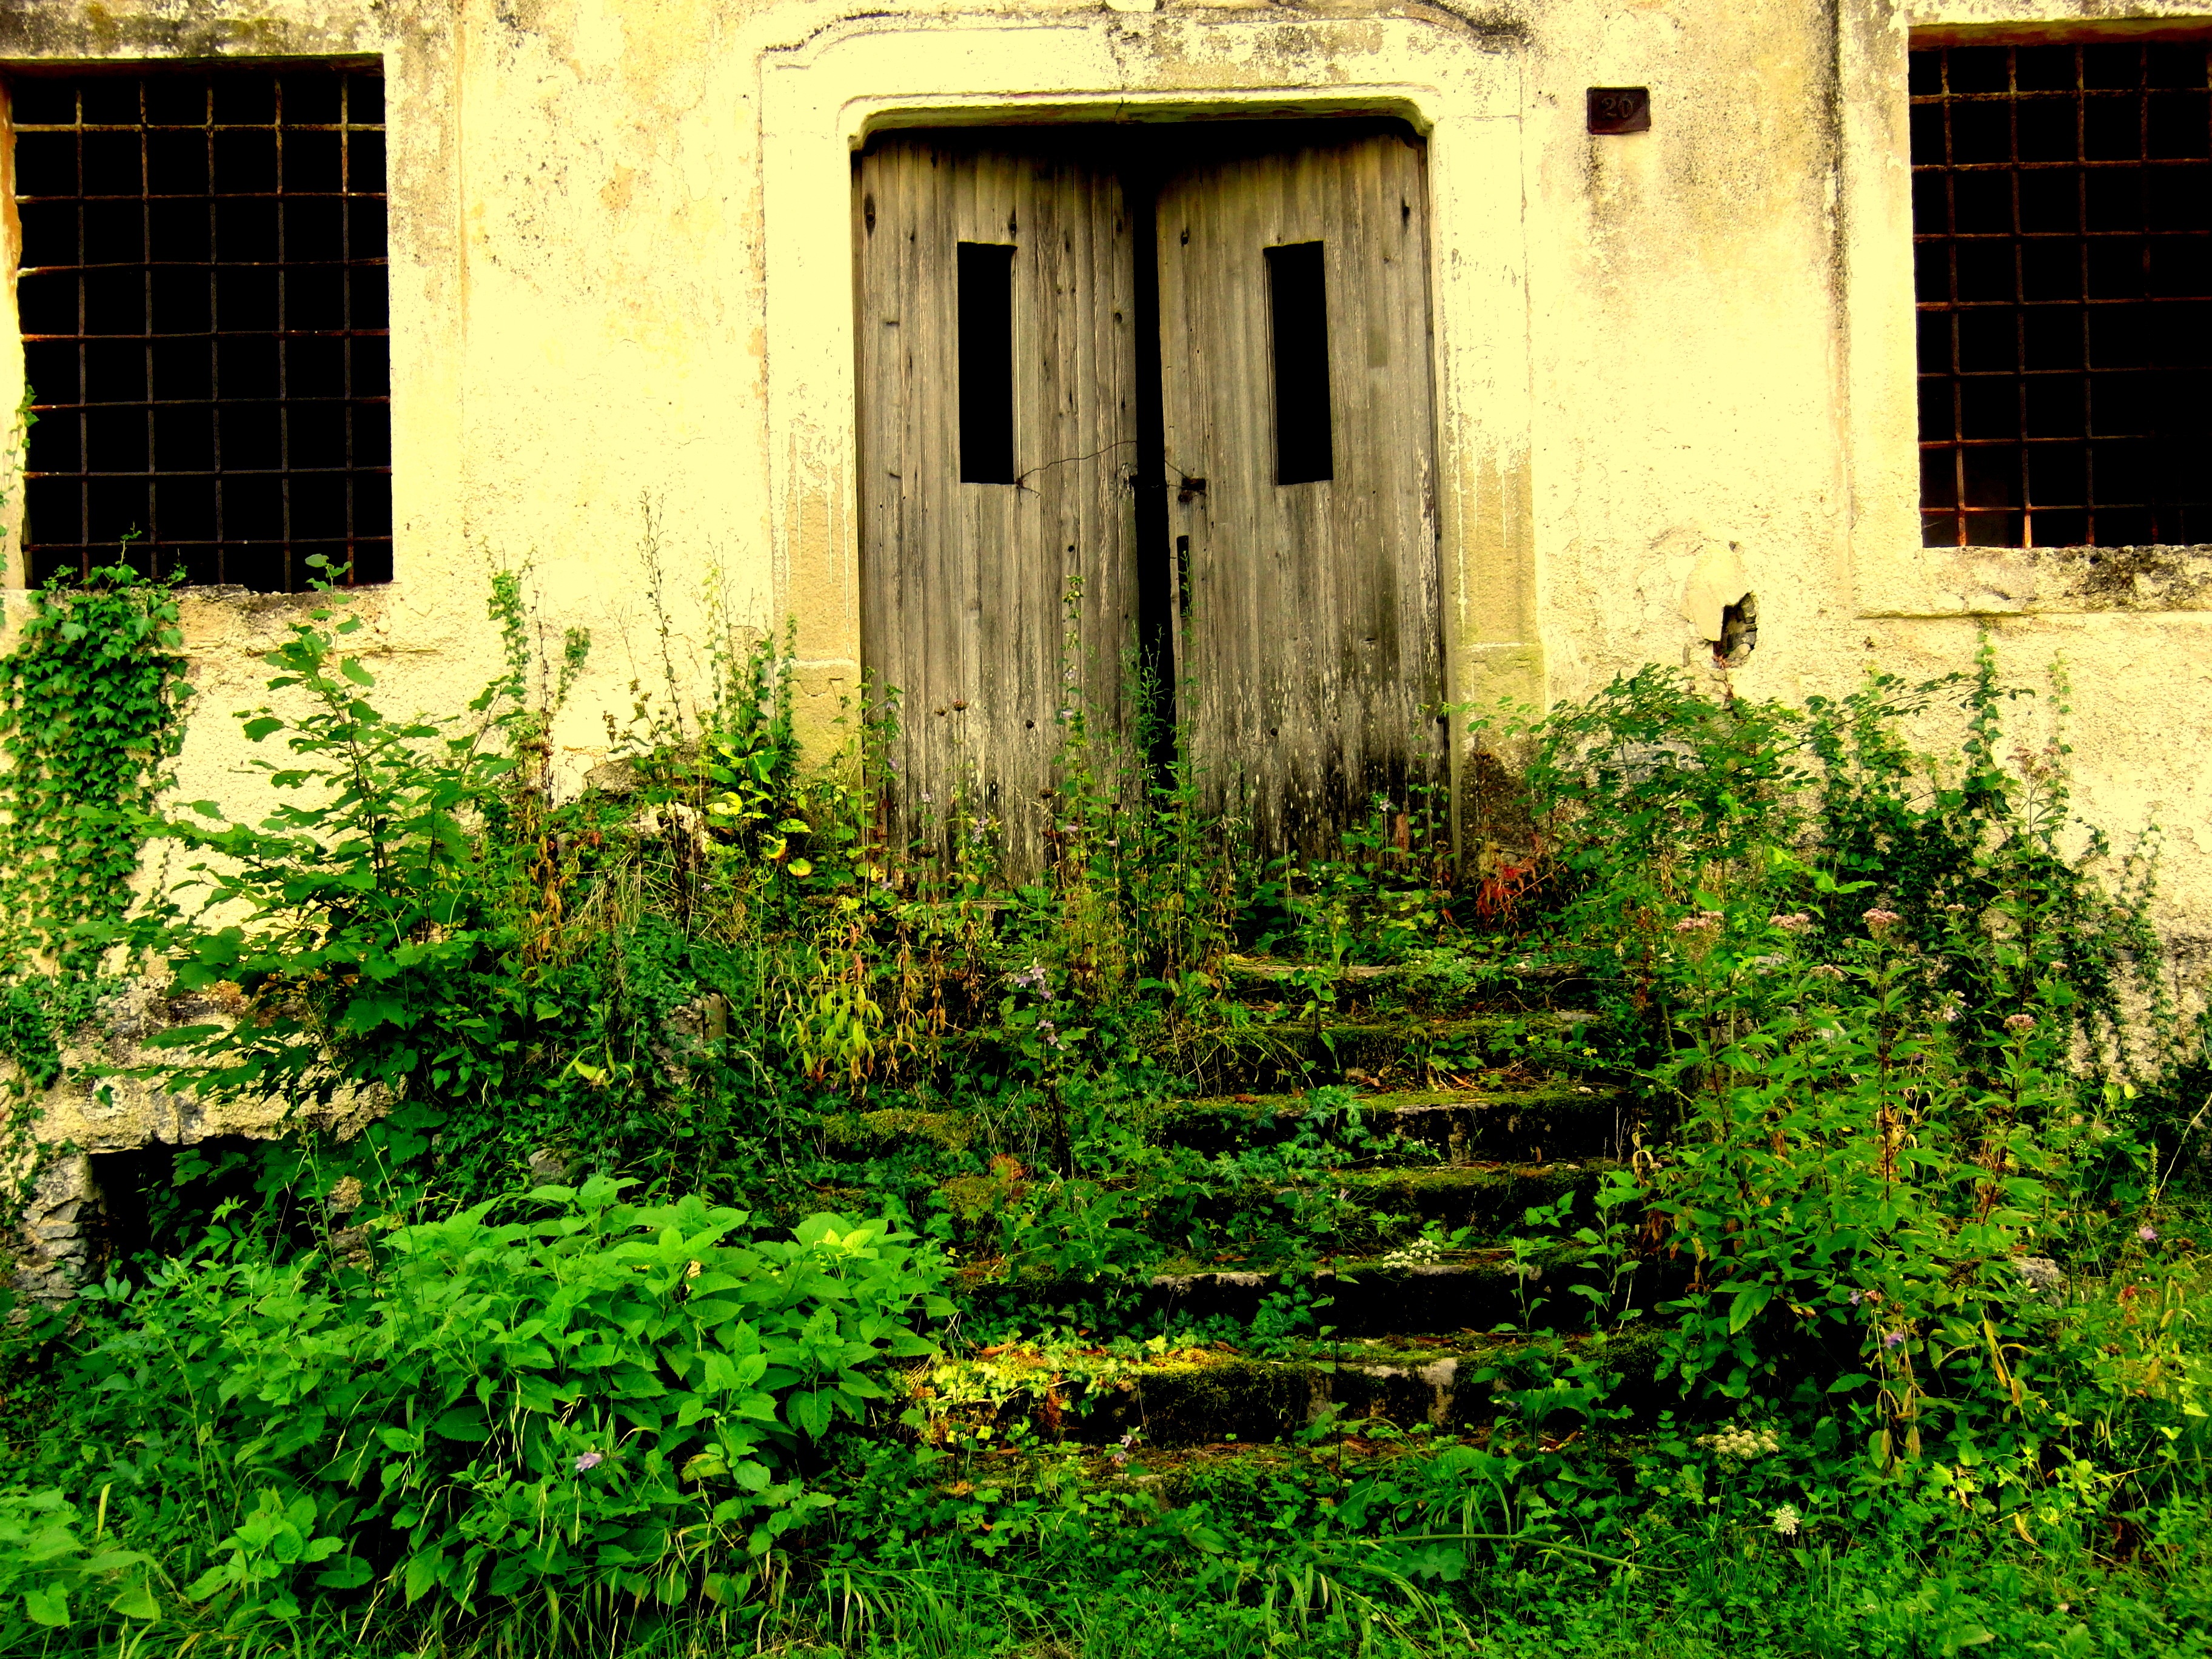
grass, lawn, house, flower, green, backyard, garden, stones, stairs, yard, past, rural area